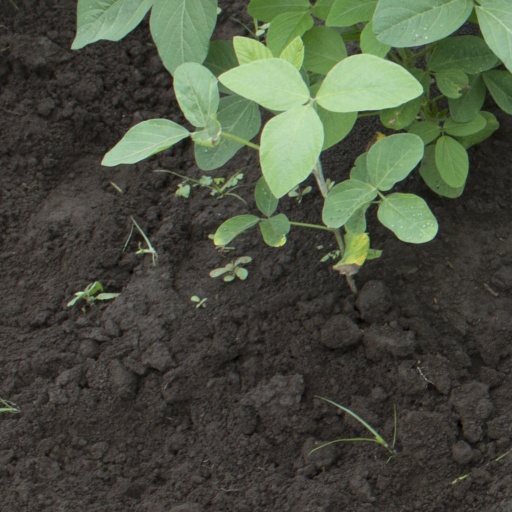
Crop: soybean